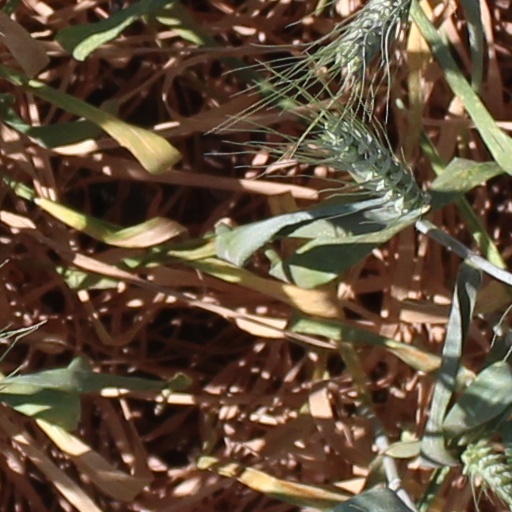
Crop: wheat